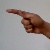
The image shows a hand gesture representing the letter 'G' in Indian Sign Language.